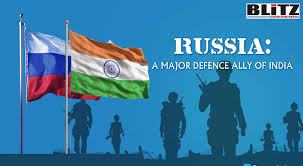
Label: Self Propelled Artillery